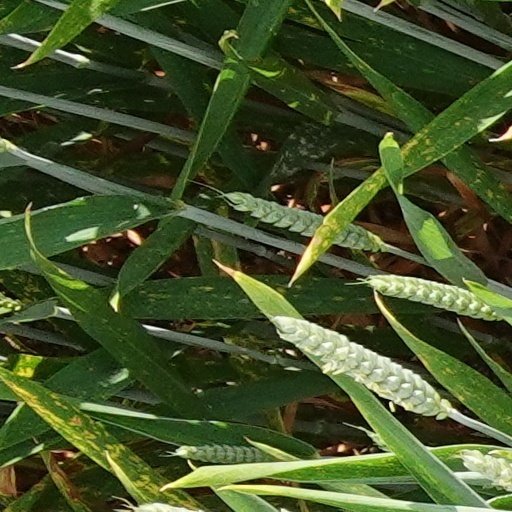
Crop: wheat